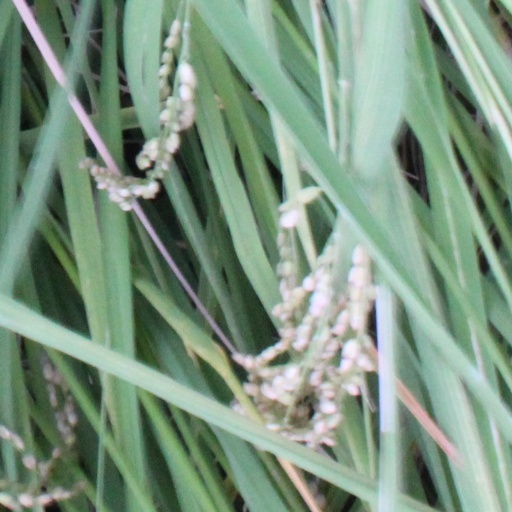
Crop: rice